FIS Nordic World Ski Championships 1989

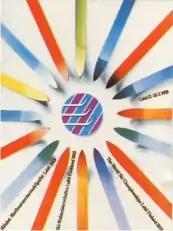
Official poster for the FIS Nordic World Ski Championships 1989.

The FIS Nordic World Ski Championships 1989 took place 17–26 February 1989 in Lahti, Finland, for a record fifth time (1926, 1938, 1958, 1978). The women's 5 km was not held after being reintroduced in the previous championships. These championships featured separate races of men's 15 km and women's 10 km both in the classical technique and in the freestyle technique. Additionally, the women's 15 km event debuted and the women's 20 km event was lengthened to 30 km.